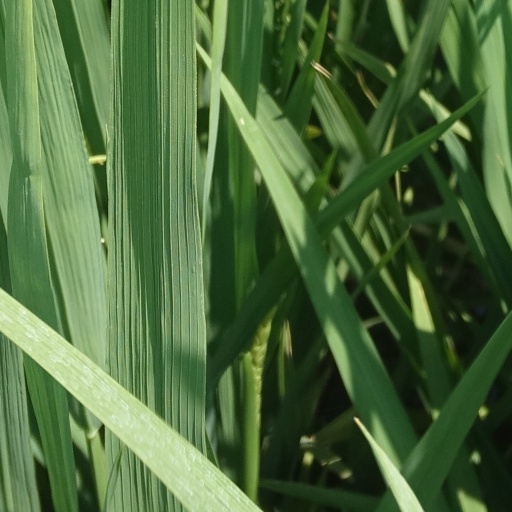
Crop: rice